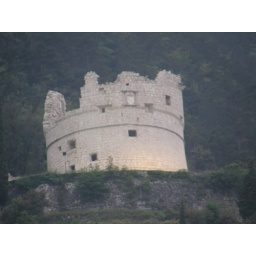
Close up of a castle on the side of the mountain near Riva del Garda.